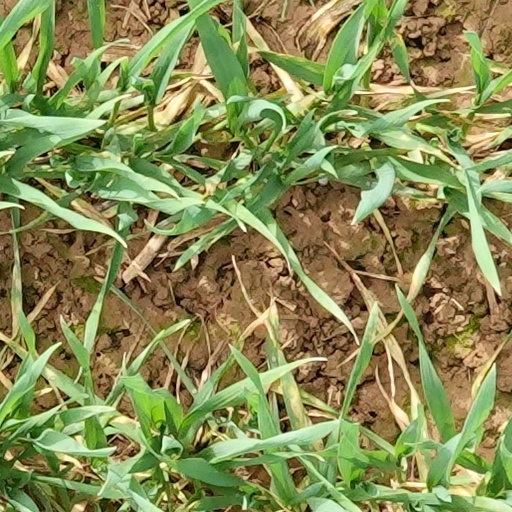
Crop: wheat